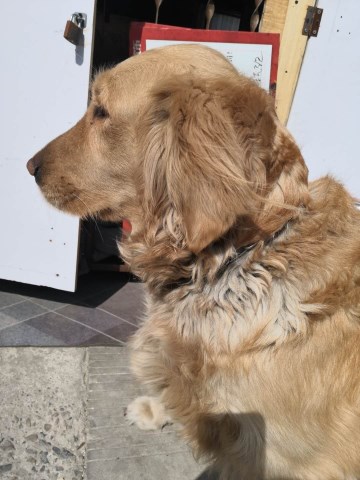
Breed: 3580-n000122-Labrador_retriever